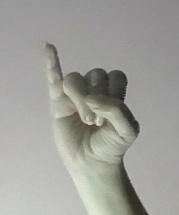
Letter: meem